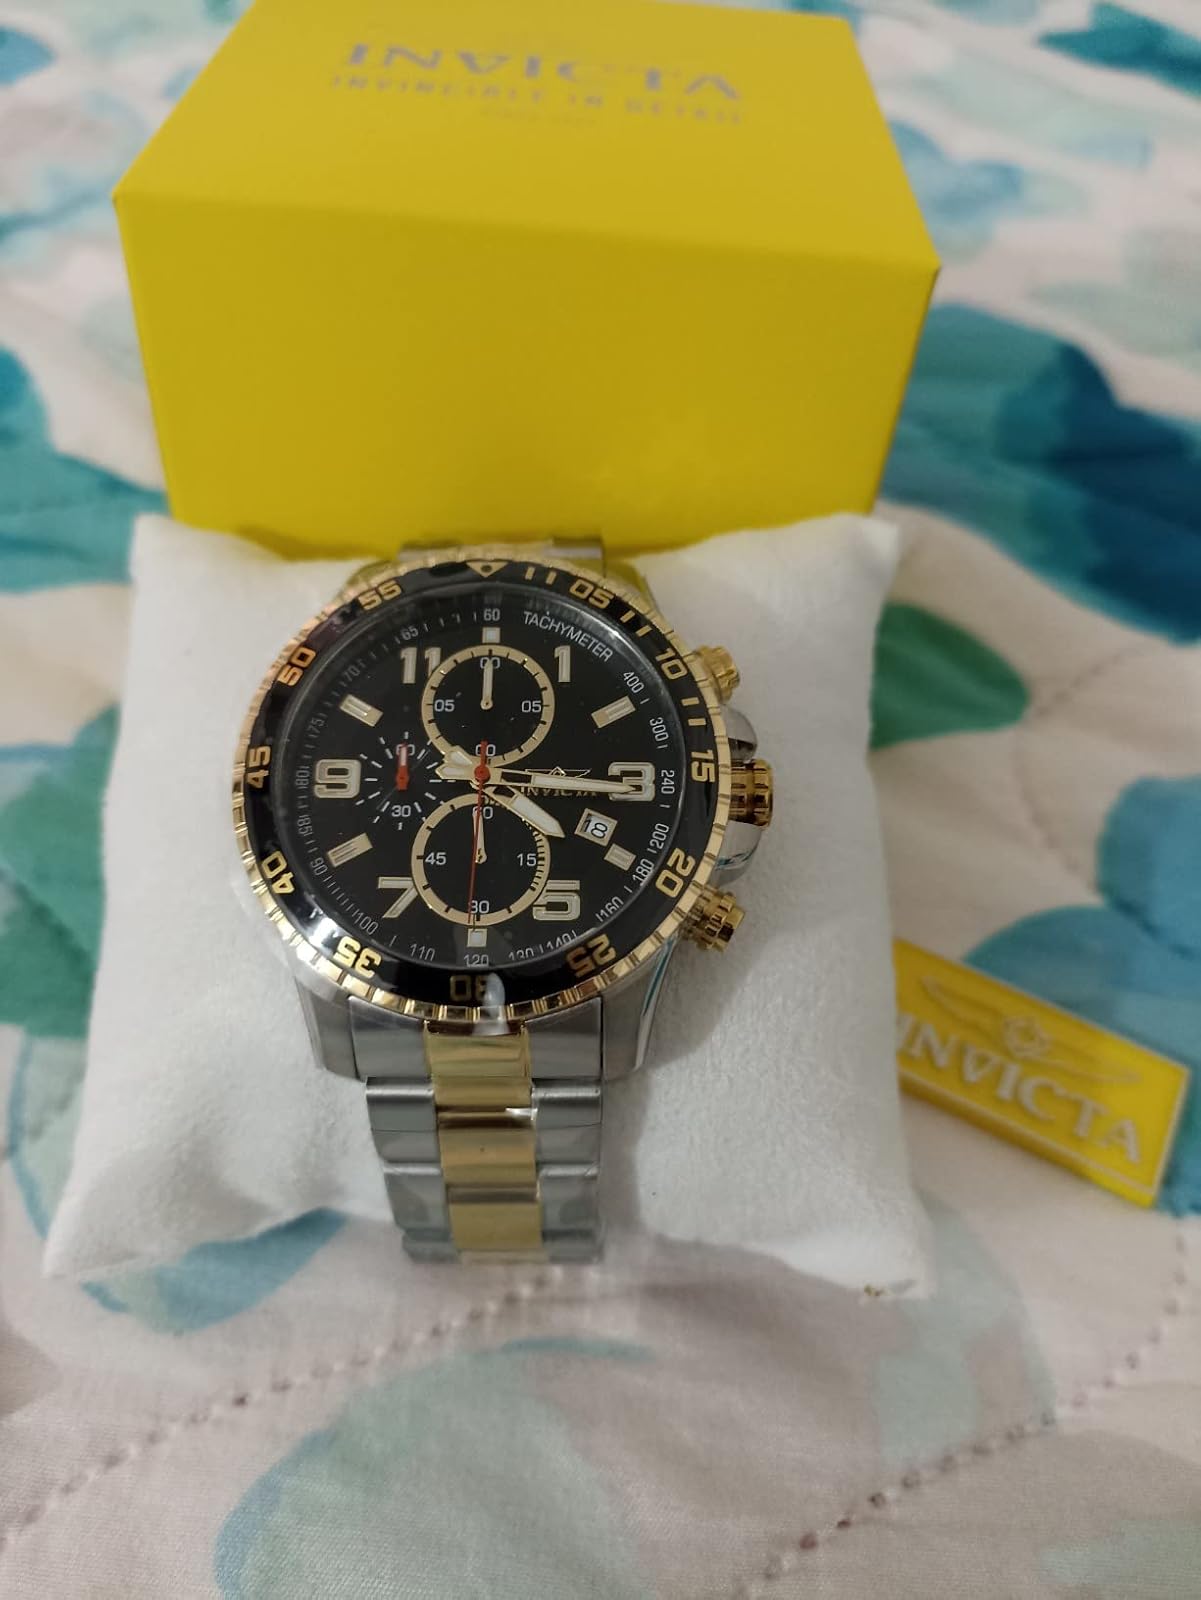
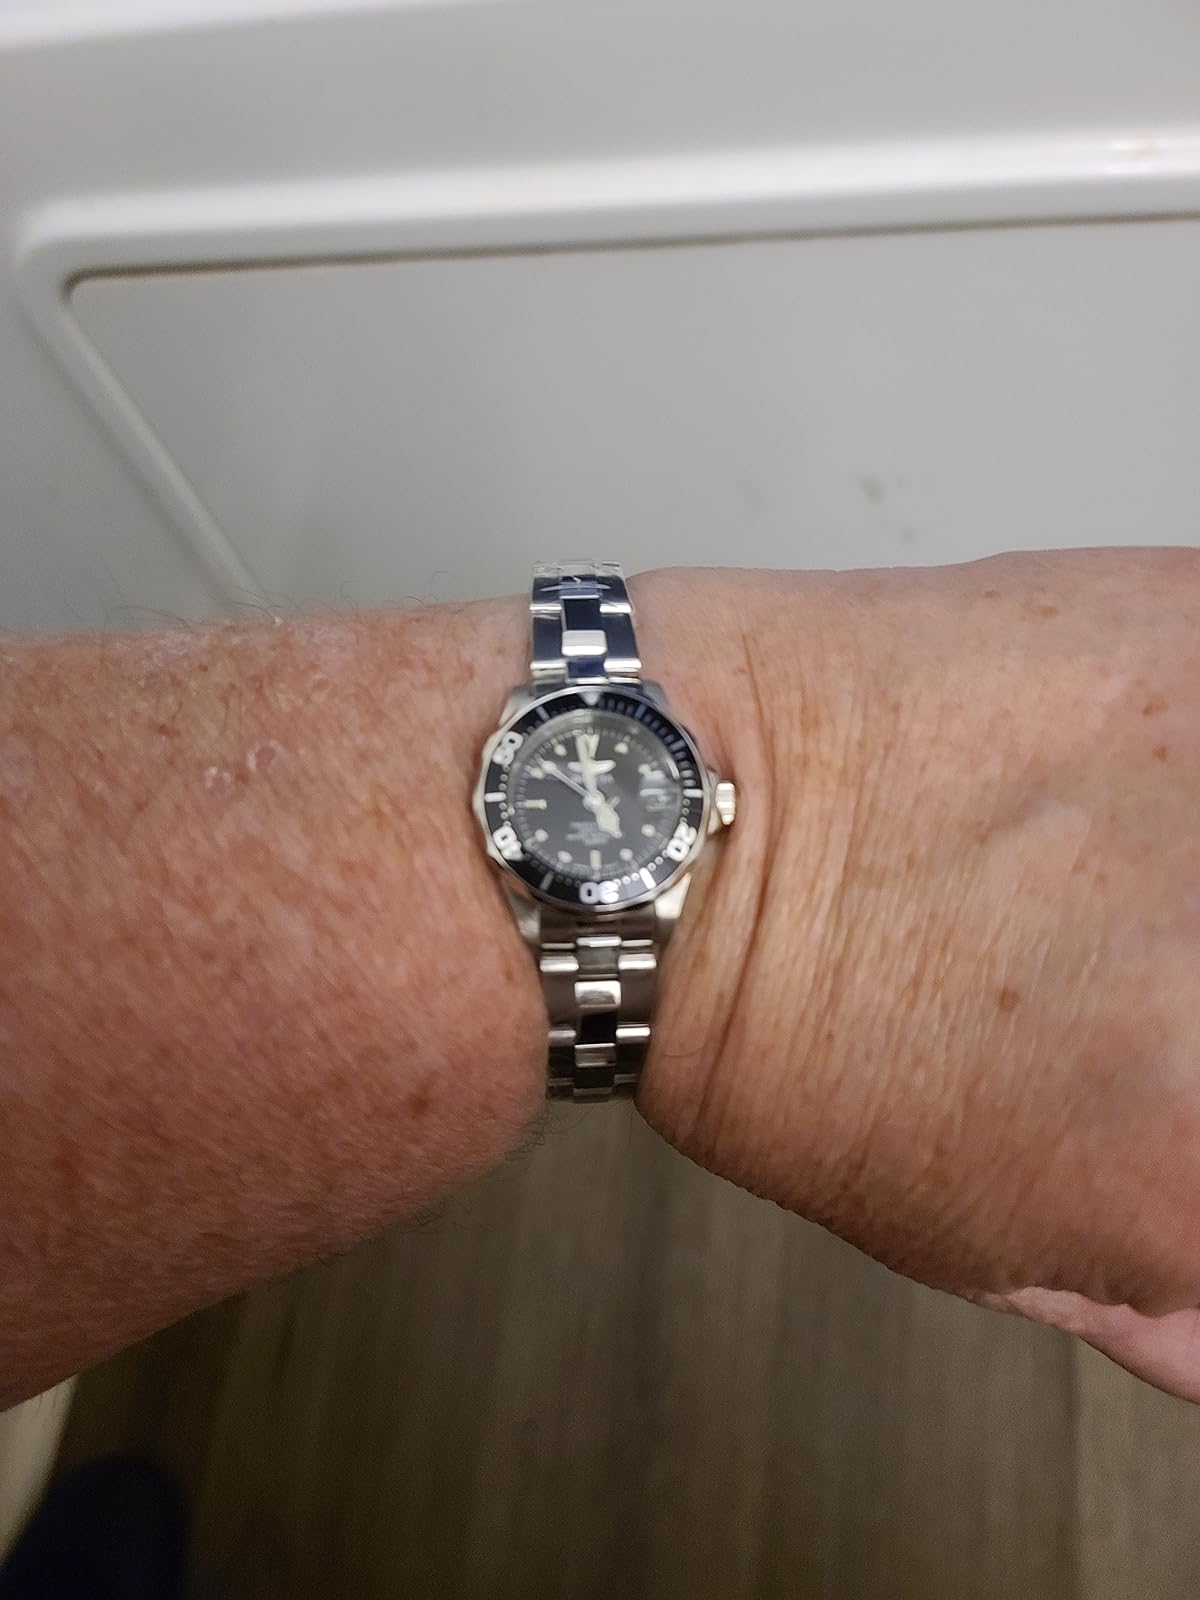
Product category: accessories_watch
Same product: no